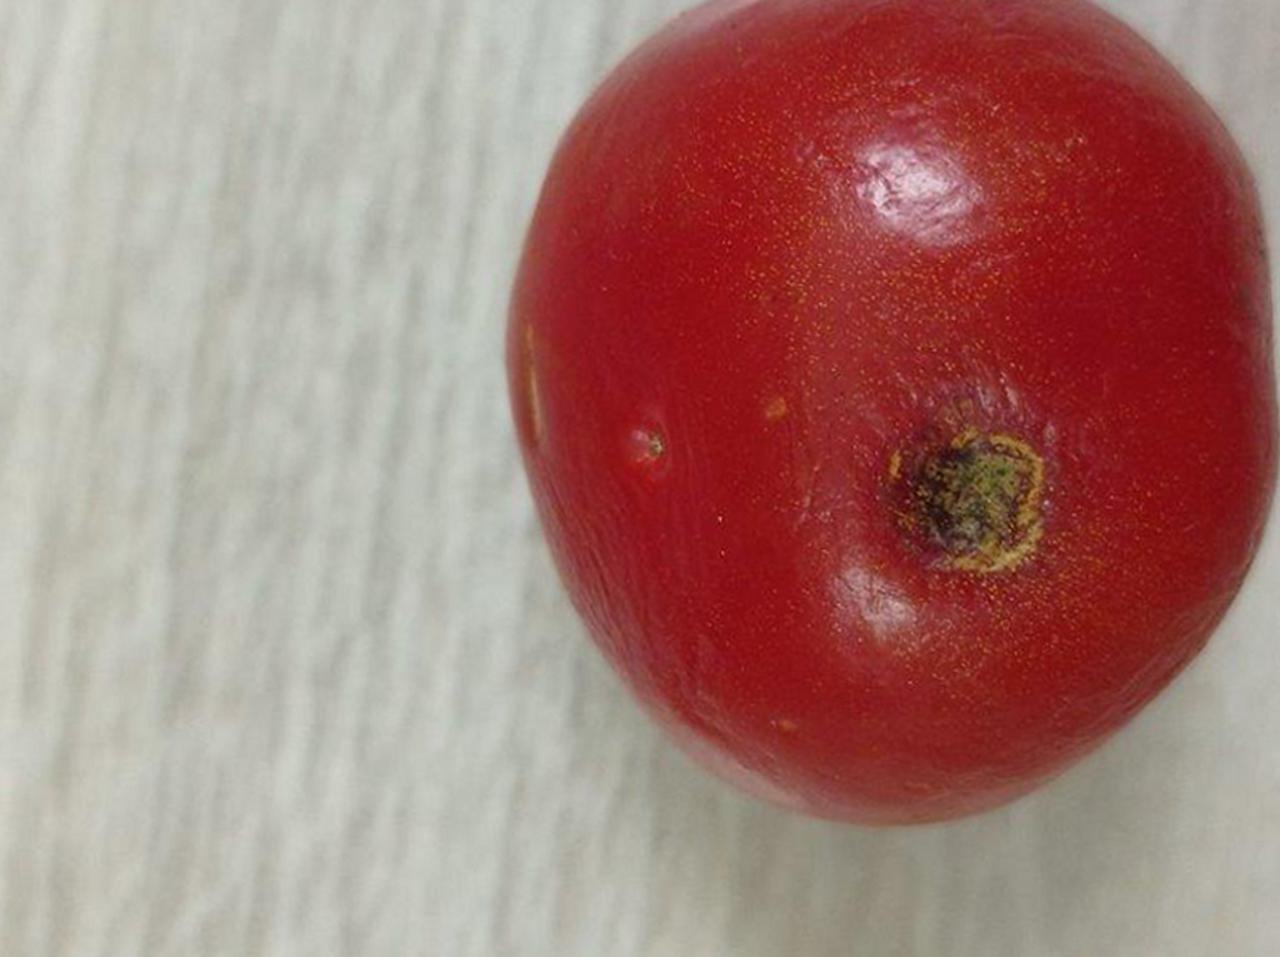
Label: Rotten